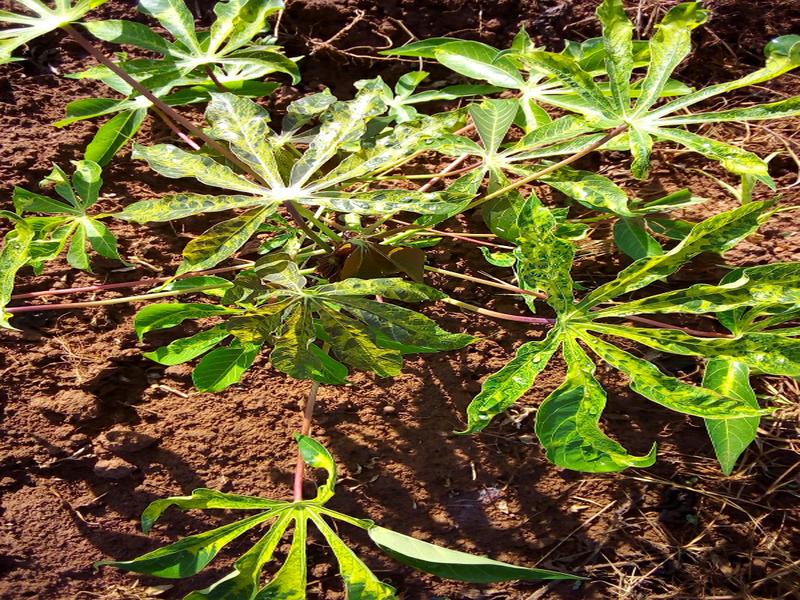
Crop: cassava
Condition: mosaic_disease